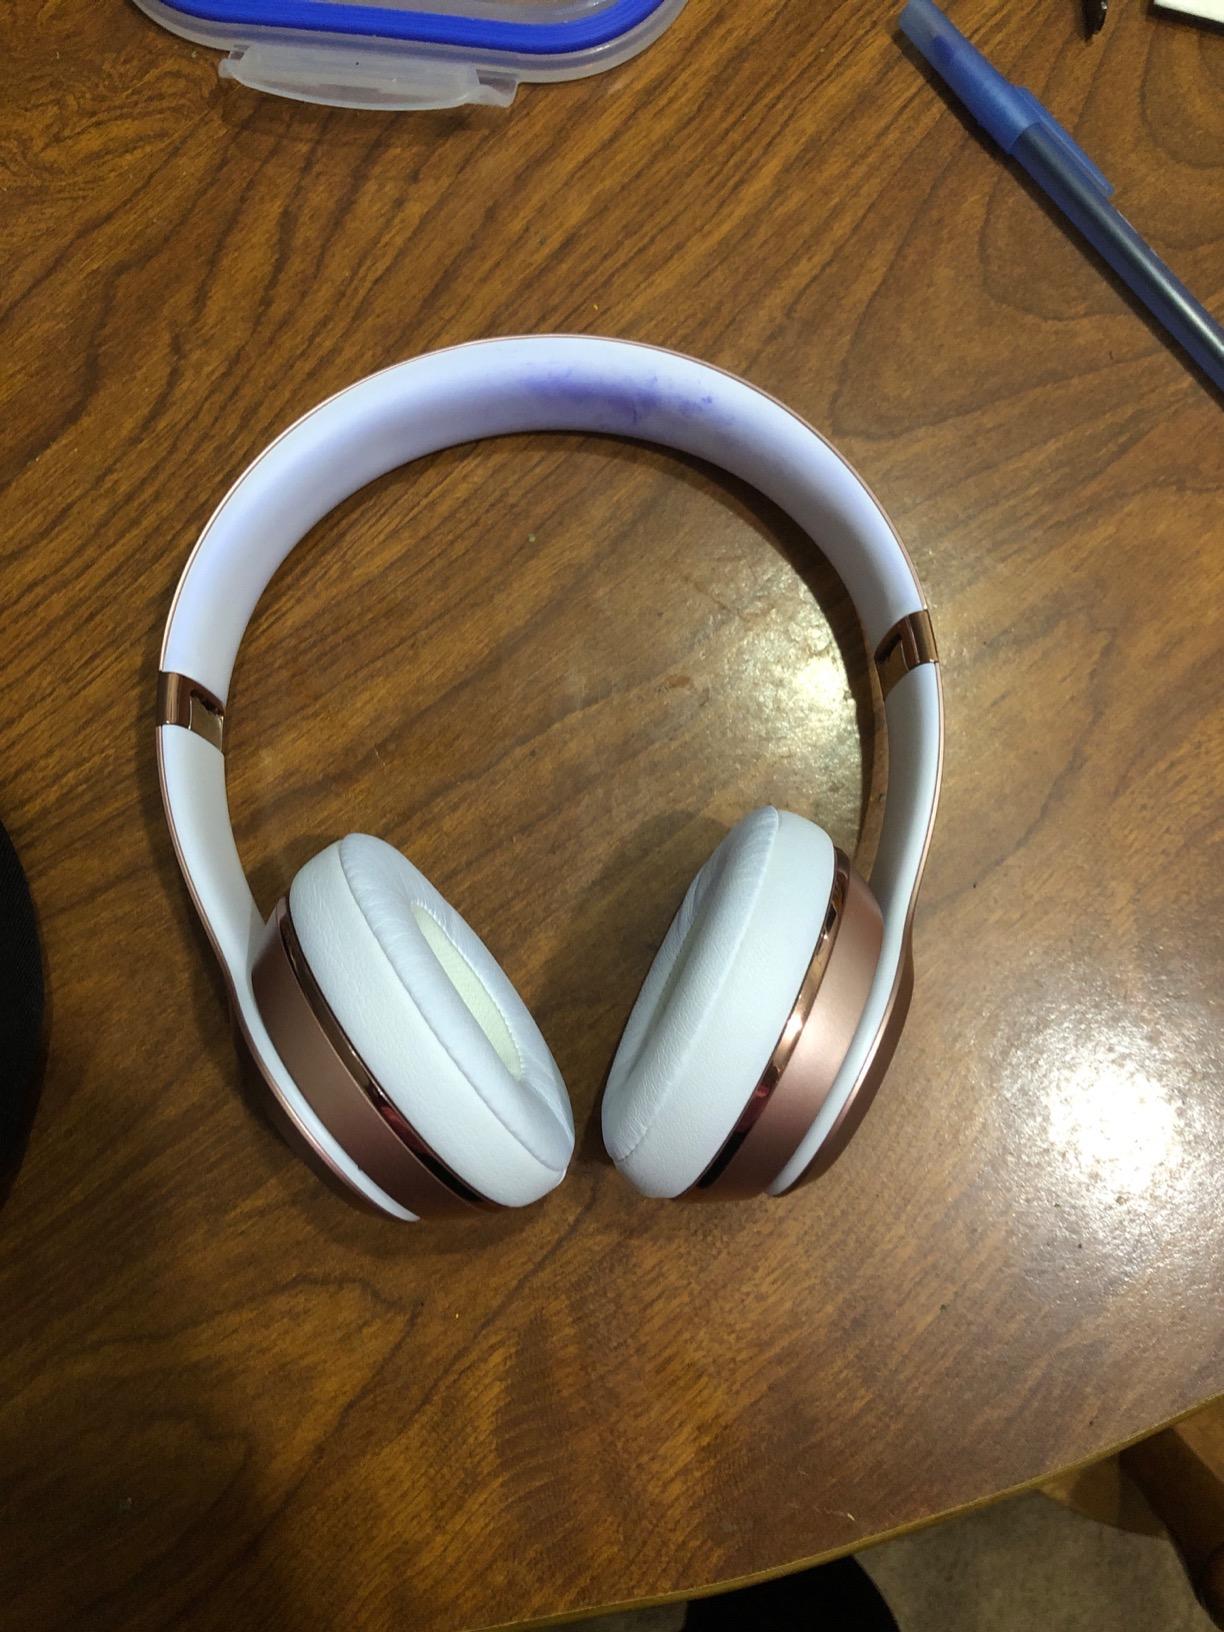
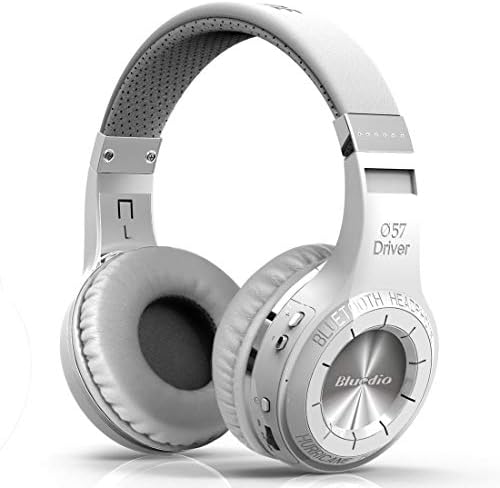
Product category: headphones
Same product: no